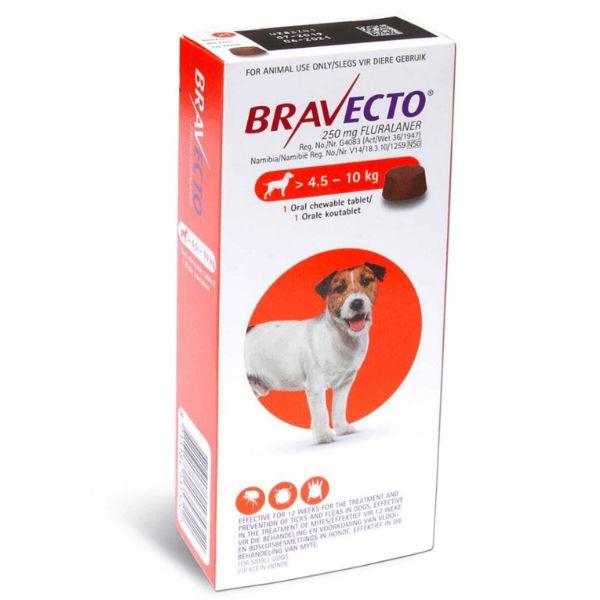
Kasha la dawa limewekwa katika eneo maalumu likwa lina picha ya mbwa pamoja na maandishi yanayofafanua aina ya dawa na matumizi yake huku zikitumika kwaajili ya matibabu ya wanyama wanafugwa nyumbani.